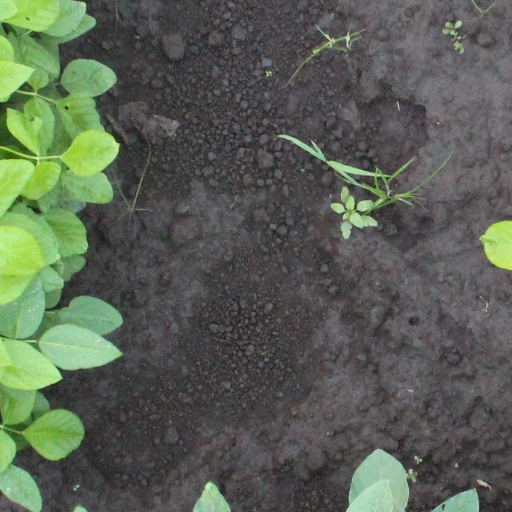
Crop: soybean